New York Presbyterian Church (Long Island City)

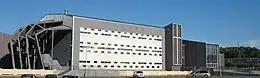
New York Presbyterian Church, a Korean megachurch in Queens

New York Presbyterian Church is a Korean Presbyterian megachurch, located in Long Island City, New York, in the borough of Queens.